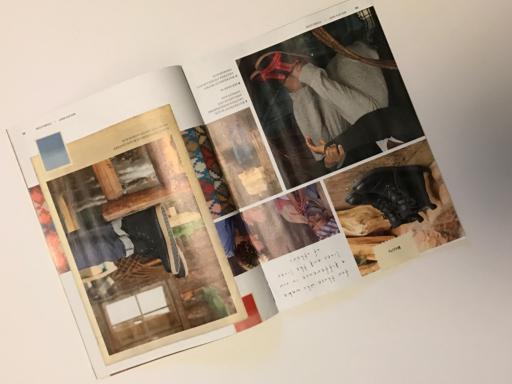
Waste category: paper